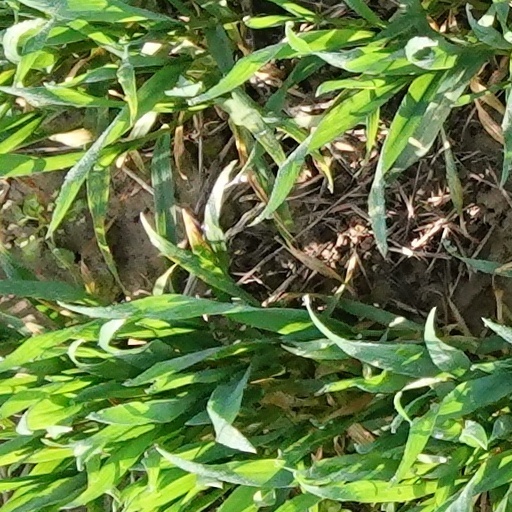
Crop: wheat